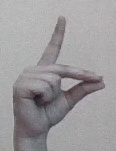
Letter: ta